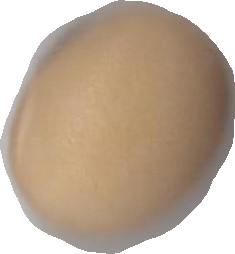
Variety: Anjasmoro